Haxby

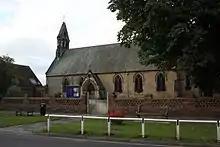
St. Mary's Church

St Mary's Church, Haxby was rebuilt in 1878 on the site of the former 16th century building with Parish Registers dating back to 1678 and is located on the road known as the Village near the centre of the town. In the 19th century there was both a Wesleyan Methodist Chapel and a Primitive Methodist Chapel. As of 2010 only the Wesleyan Chapel remains as home to Haxby & Wigginton Methodist Church on the road known as the Village opposite Sandy Lane.